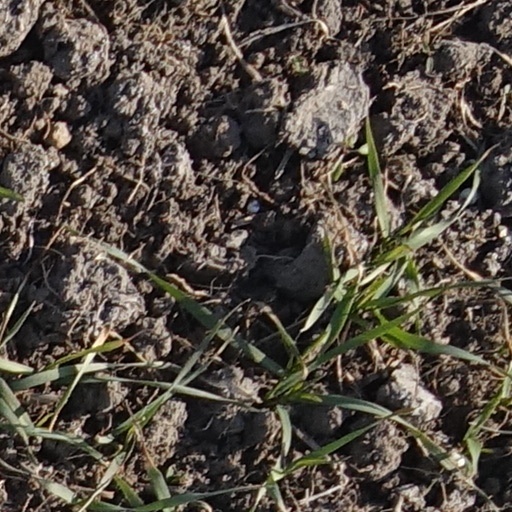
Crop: wheat